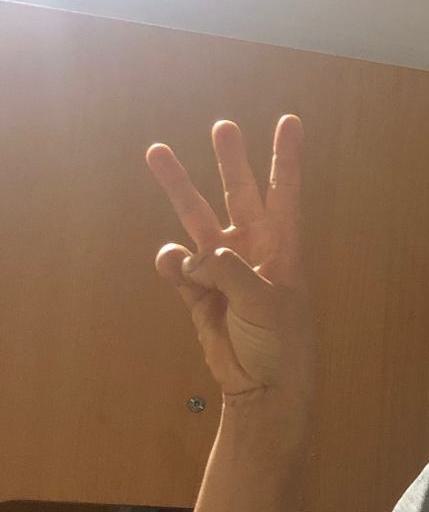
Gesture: three